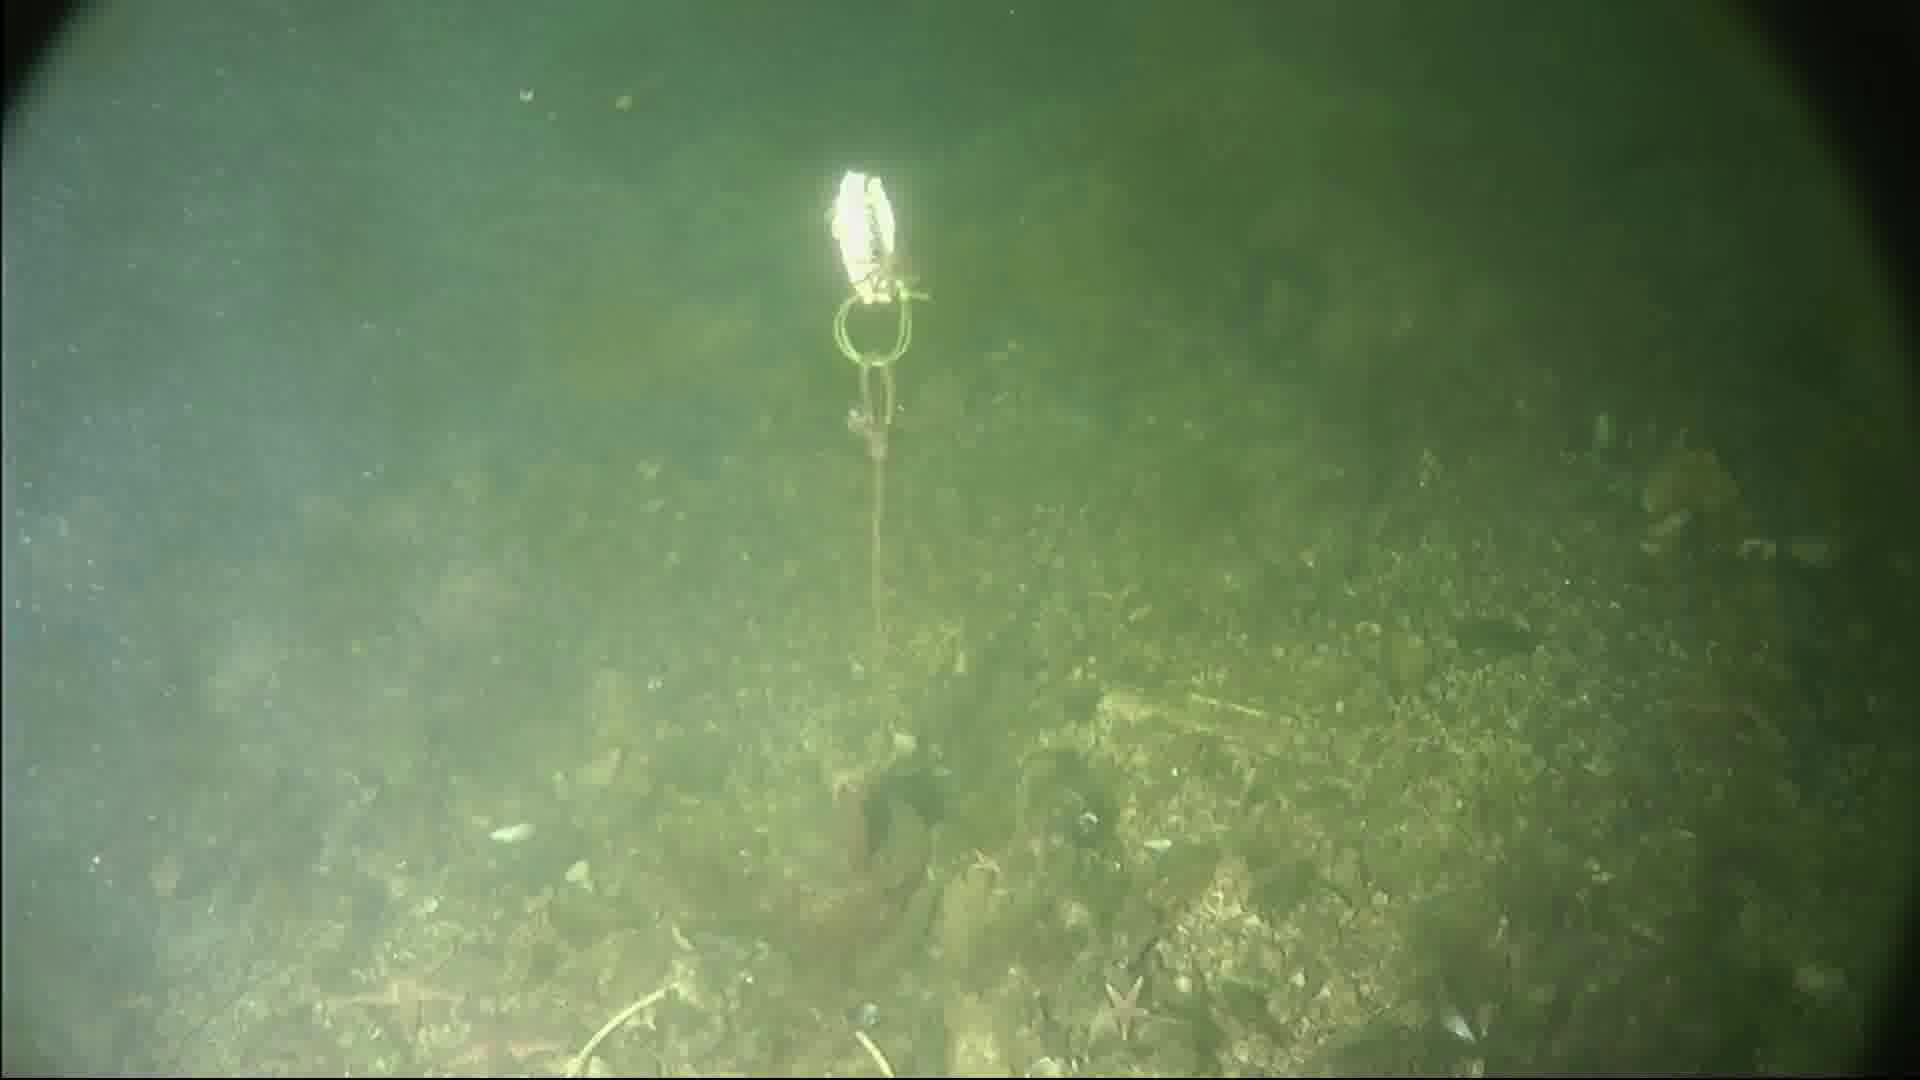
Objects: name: starfish
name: crab